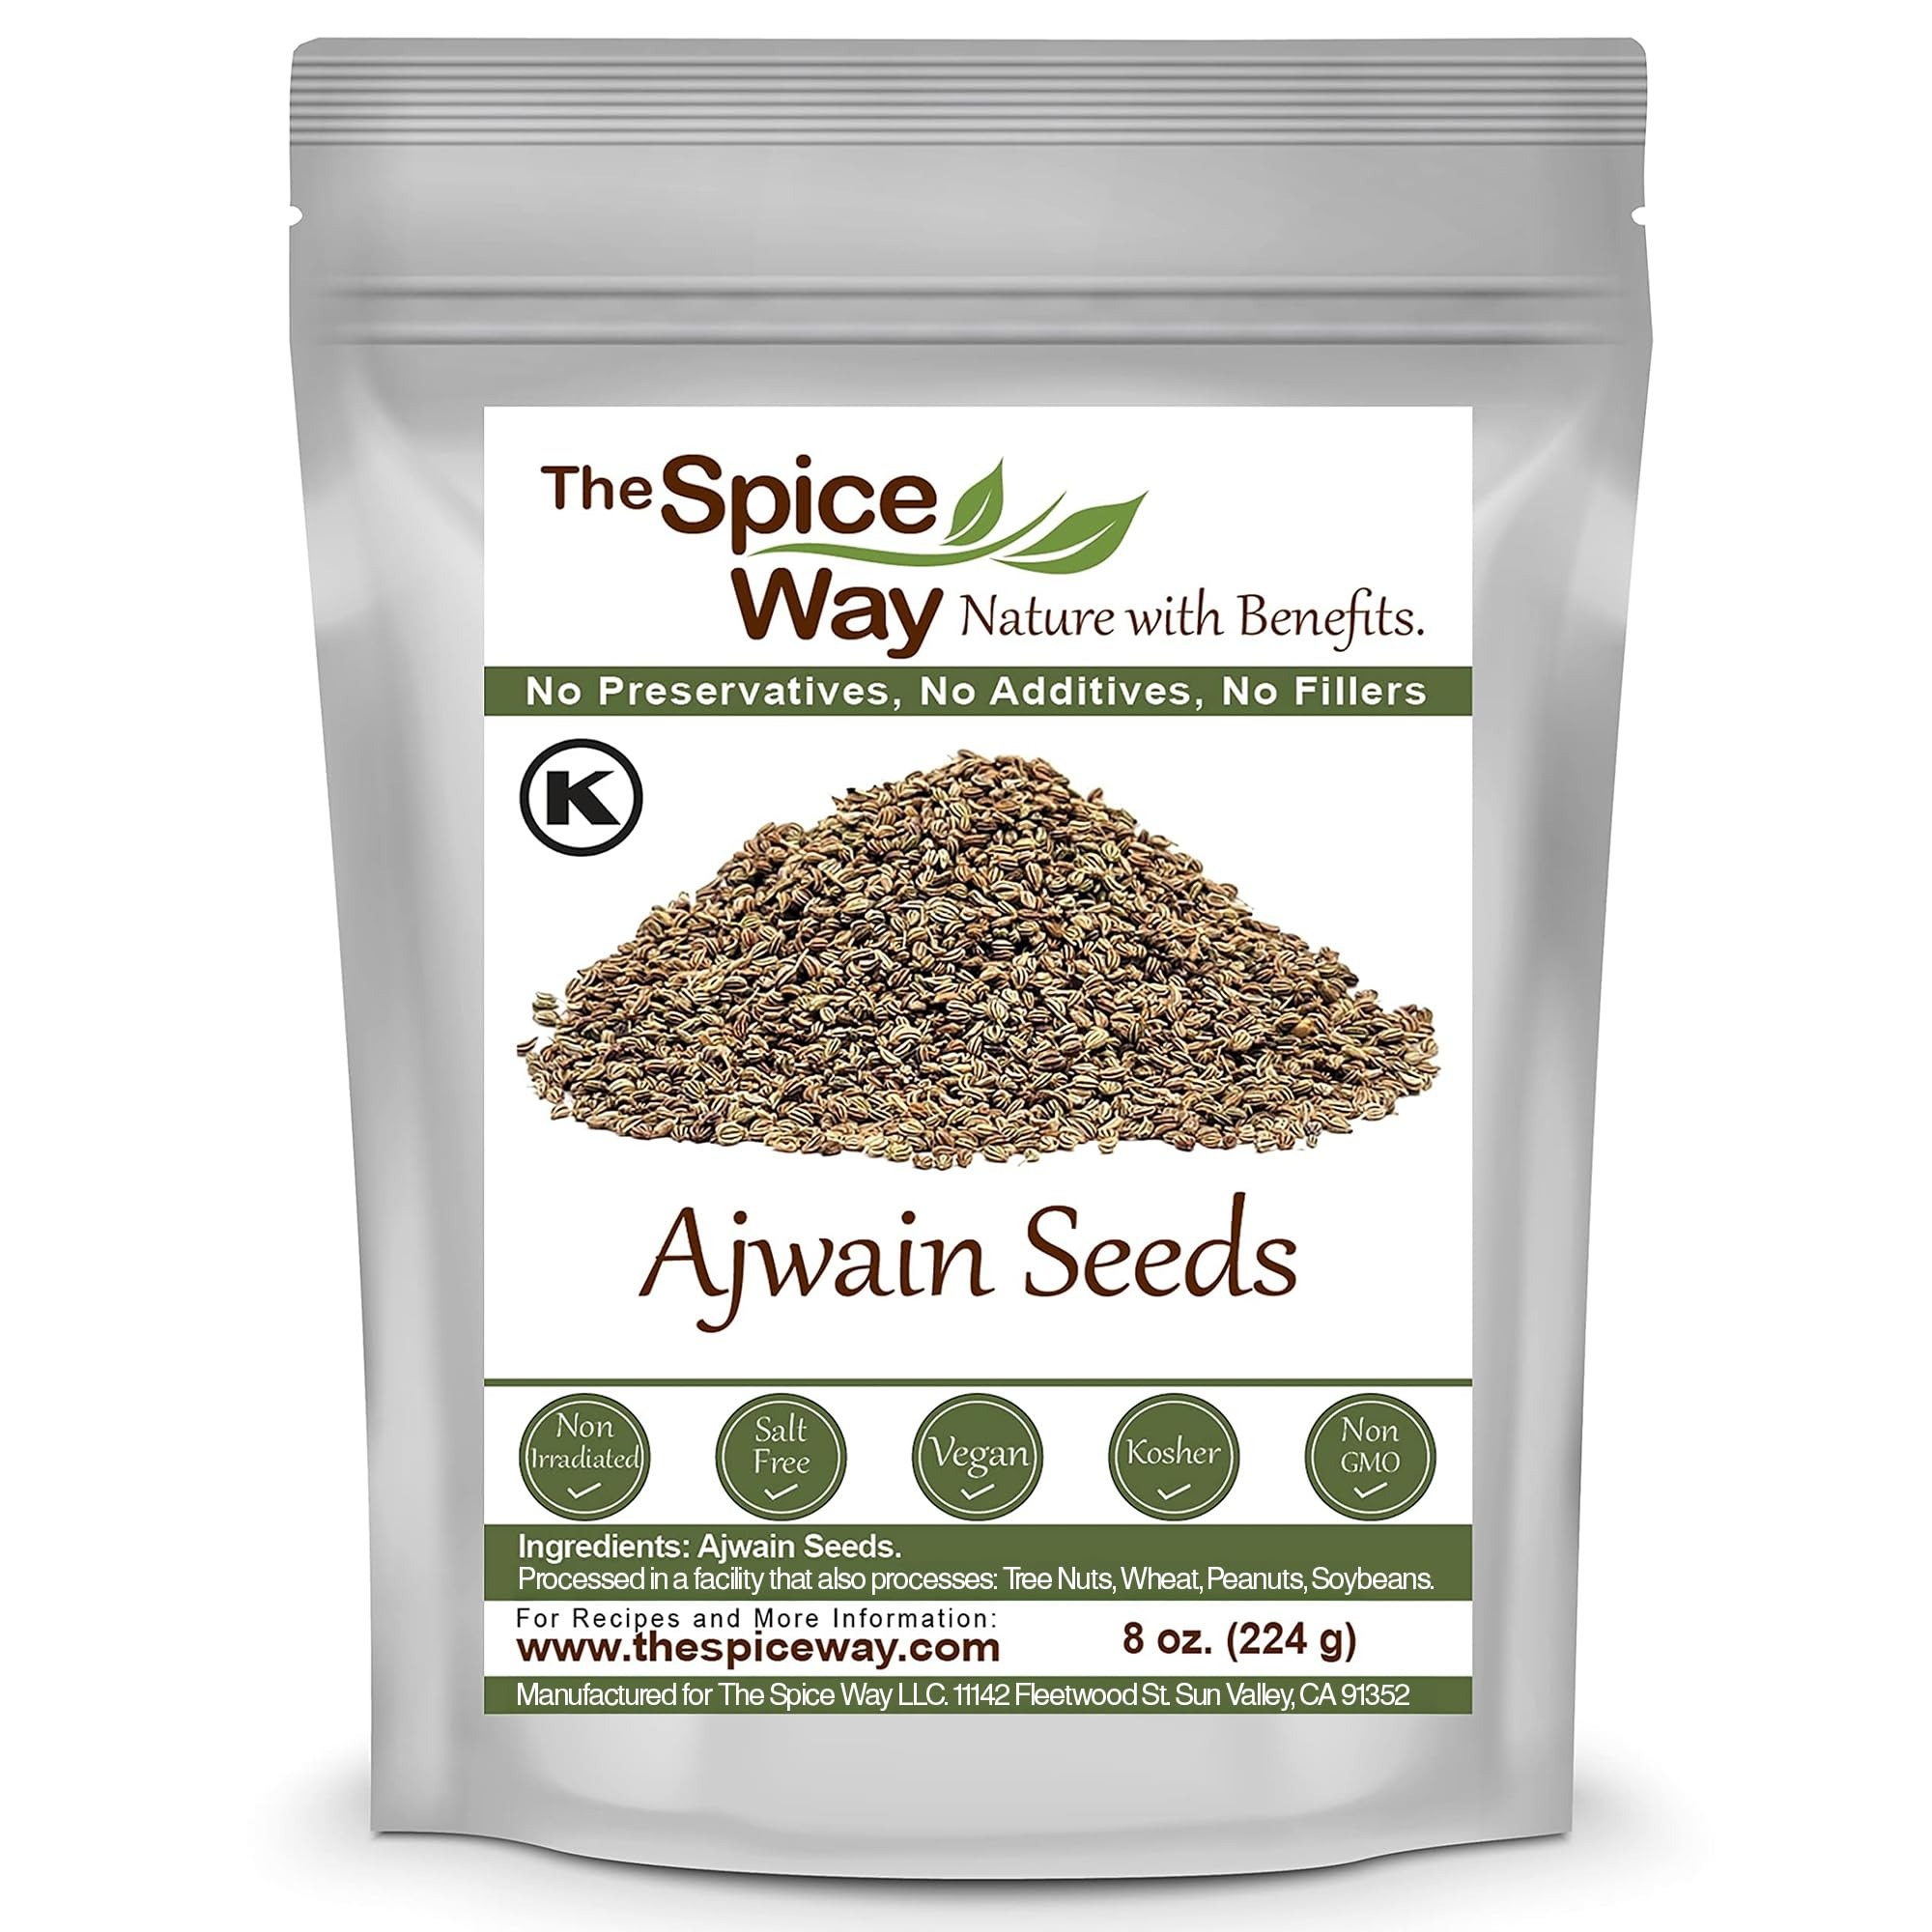
Item Name: The Spice Way Ajwain Seeds - (8 oz) carom seed
Bullet Point 1: AJWAIN SEEDS - Indian seeds with amazing flavor and used for its many benefits.
Bullet Point 2: PURE - No preservatives, no additives, no MSG, non GMO, no fillers.
Bullet Point 3: FLAVOR OF INDIA - Very common in Indian cooking, curries and even tea.
Bullet Point 4: PACKED FRESH IN THE US - packed in small batches to maintain freshness.
Bullet Point 5: FARM TO TABLE - 30 years of experience in growing spices, herbs and peppers, using traditional methods like hand-picking, sun-drying and grounding at our facility.
Product Description: AJWAIN SEEDS - Indian seeds with amazing flavor and used for its many benefits. PURE - No preservatives, no additives, no MSG, non GMO, no fillers. FLAVOR OF INDIA - Very common in Indian cooking, curries and even tea. PACKED FRESH IN THE US - packed in small batches to maintain freshness. FARM TO TABLE - 30 years of experience in growing spices, herbs and peppers, using traditional methods like hand-picking, sun-drying and grounding at our facility.
Value: 8.0
Unit: Ounce

Price: 8.99